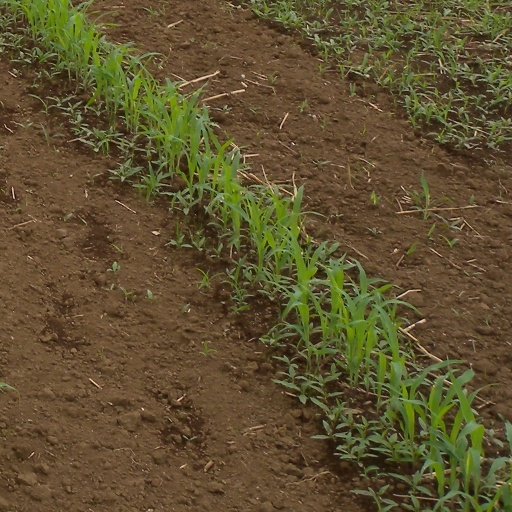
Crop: sorghum